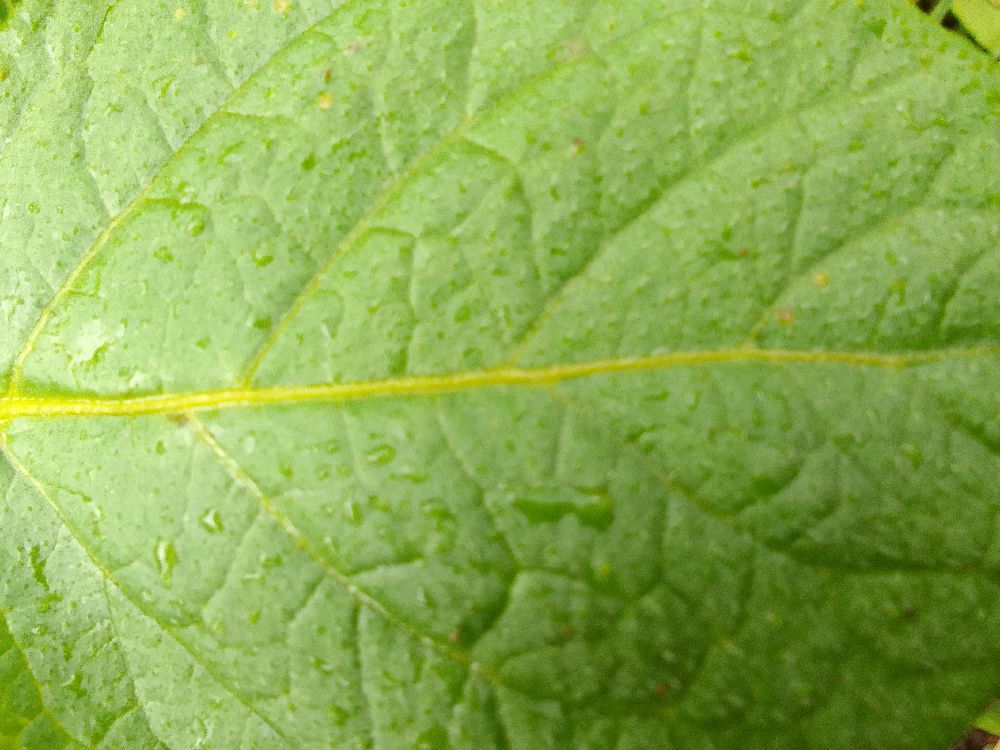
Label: Healthy